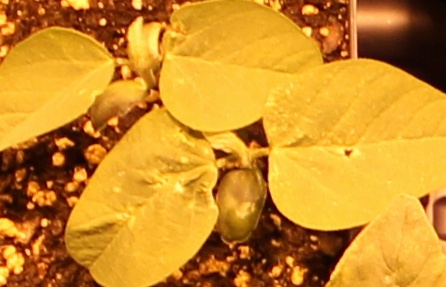
Label: Soybean